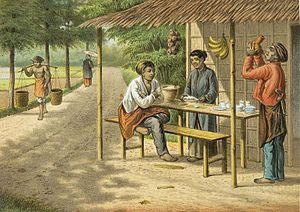
Un warung est un petit commerce familial, souvent un commerce de détail insignifiant, un modeste restaurant ou café — en Indonésie, et dans une moindre mesure en Malaisie. Un warung tient une part essentielle dans la vie quotidienne indonésienne. Aujourd'hui, le terme warung a quelque peu évolué — spécialement auprès des visiteurs étrangers, des expatriés et étrangers — pour désigner plus généralement un restaurant indonésien ou un commerce vendant des produits indonésiens. Il existe de nombreux établissements sur l'île touristique de Bali ayant adopté ou associé le nom warung à leurs enseignes pour souligner leur caractère indonésien. Traditionnellement, un warung est simplement un petit commerce familial, tenu par les membres d'une même famille, globalement par les femmes.